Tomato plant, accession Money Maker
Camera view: bottom (45 deg); turntable rotation: 270 degrees
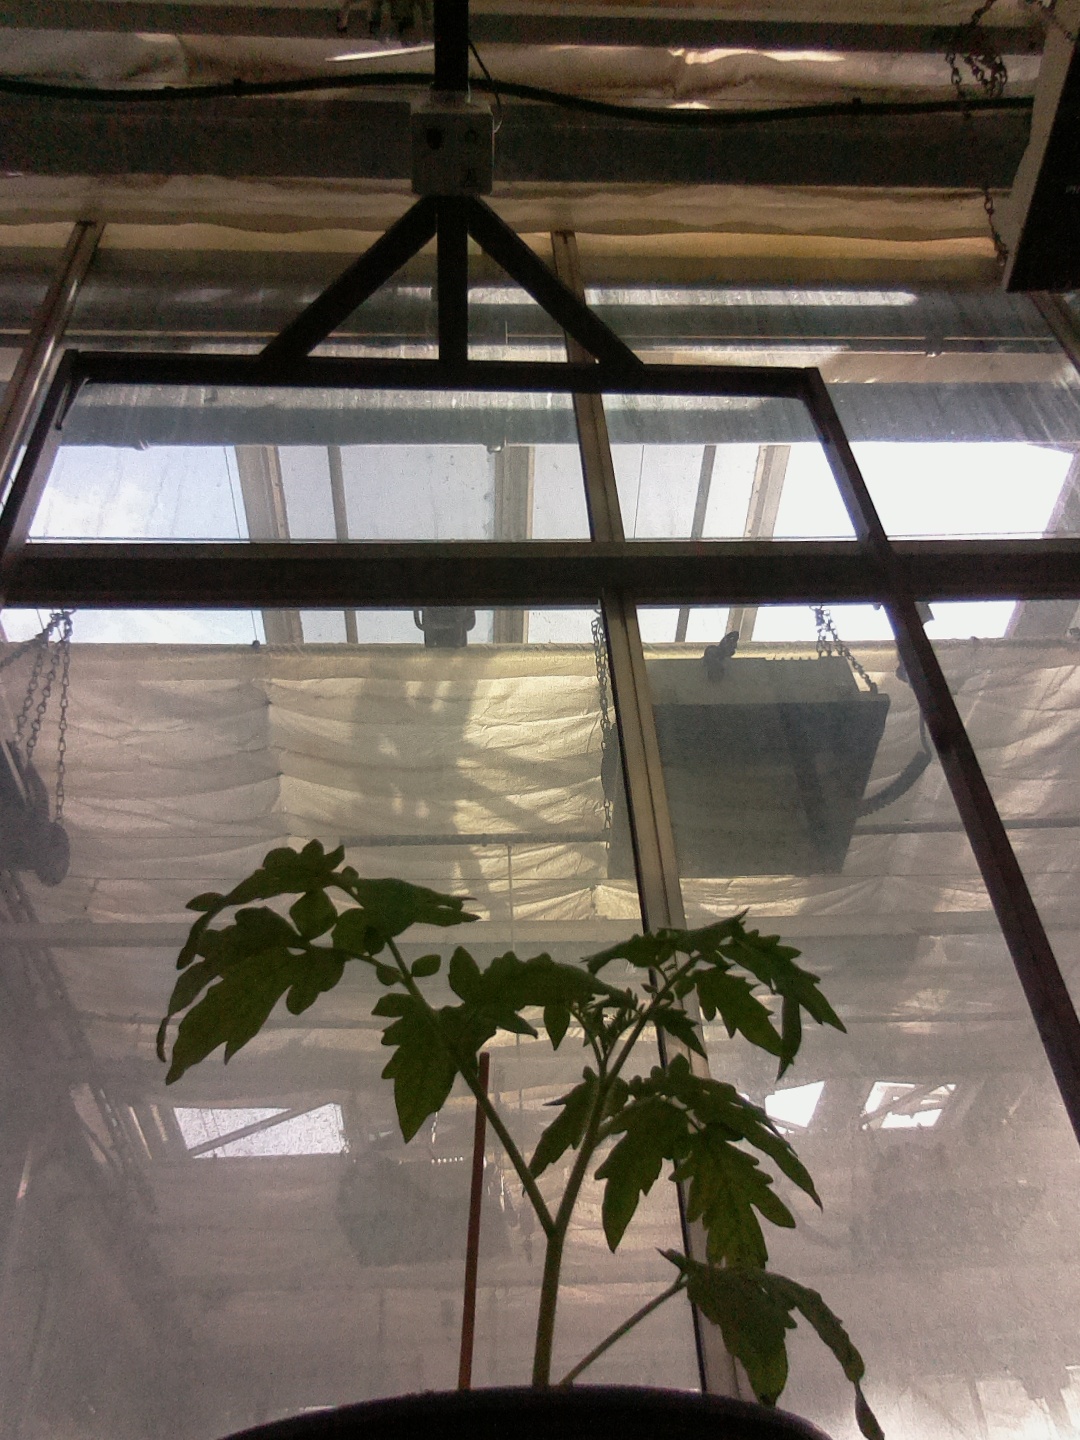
BBCH growth stage 13: 6 of true leaves visible